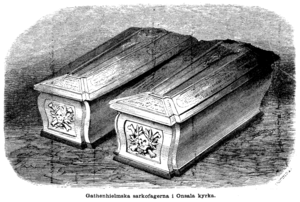
Presqu'île, paroisse et ancienne commune de l'ouest de la Suède, située au nord du comté de Halland, sur le territoire de la commune actuelle de Kungsbacka. Sa superficie est de 5 055 hectares.